Mattu Pongal

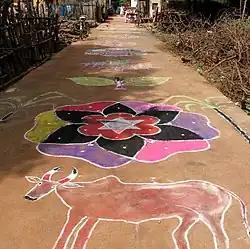
Kolam drawing on Mattu Pongal day

Observance of Mattu Pongal is part of the Pongal festival. Pongal is generally a four-day festival of fervent celebrations (during 2010, it will be held from 13 to 16 January) marking the officially declared Tamil New Year day, the beginning of the month of "Thai" starting with 14 January every year, as per Tamil Calendar. The first day is called "Bhogi" – the last day of Dhanurmas (month of Sagittarius), a preparatory day before the Pongal and is in honour of god Indra, the king of heaven. On this day it is spring cleaning, as people decorate their homes, buy new vessels and burn old and unwanted items. Pongal, the main festival, also called the "Perum Pongal" (big festival), is the second day when the Sun is worshipped signifying the first day of the month of Makara or Capricornus. It is celebrated as Makara Sankranti or simply "Sankranti" in the rest of the country. This is followed by the 'Mattu Pongal' celebration on the third day when bulls, cows and other farm animals are worshipped. The fourth day is the 'Kannum Pongal' or 'Kanru Pongal' (Calf Pongal) festival when calves are fed. However, the name 'Kannum' also denotes that on this day people visit elders in the villages or towns seeking their blessings.